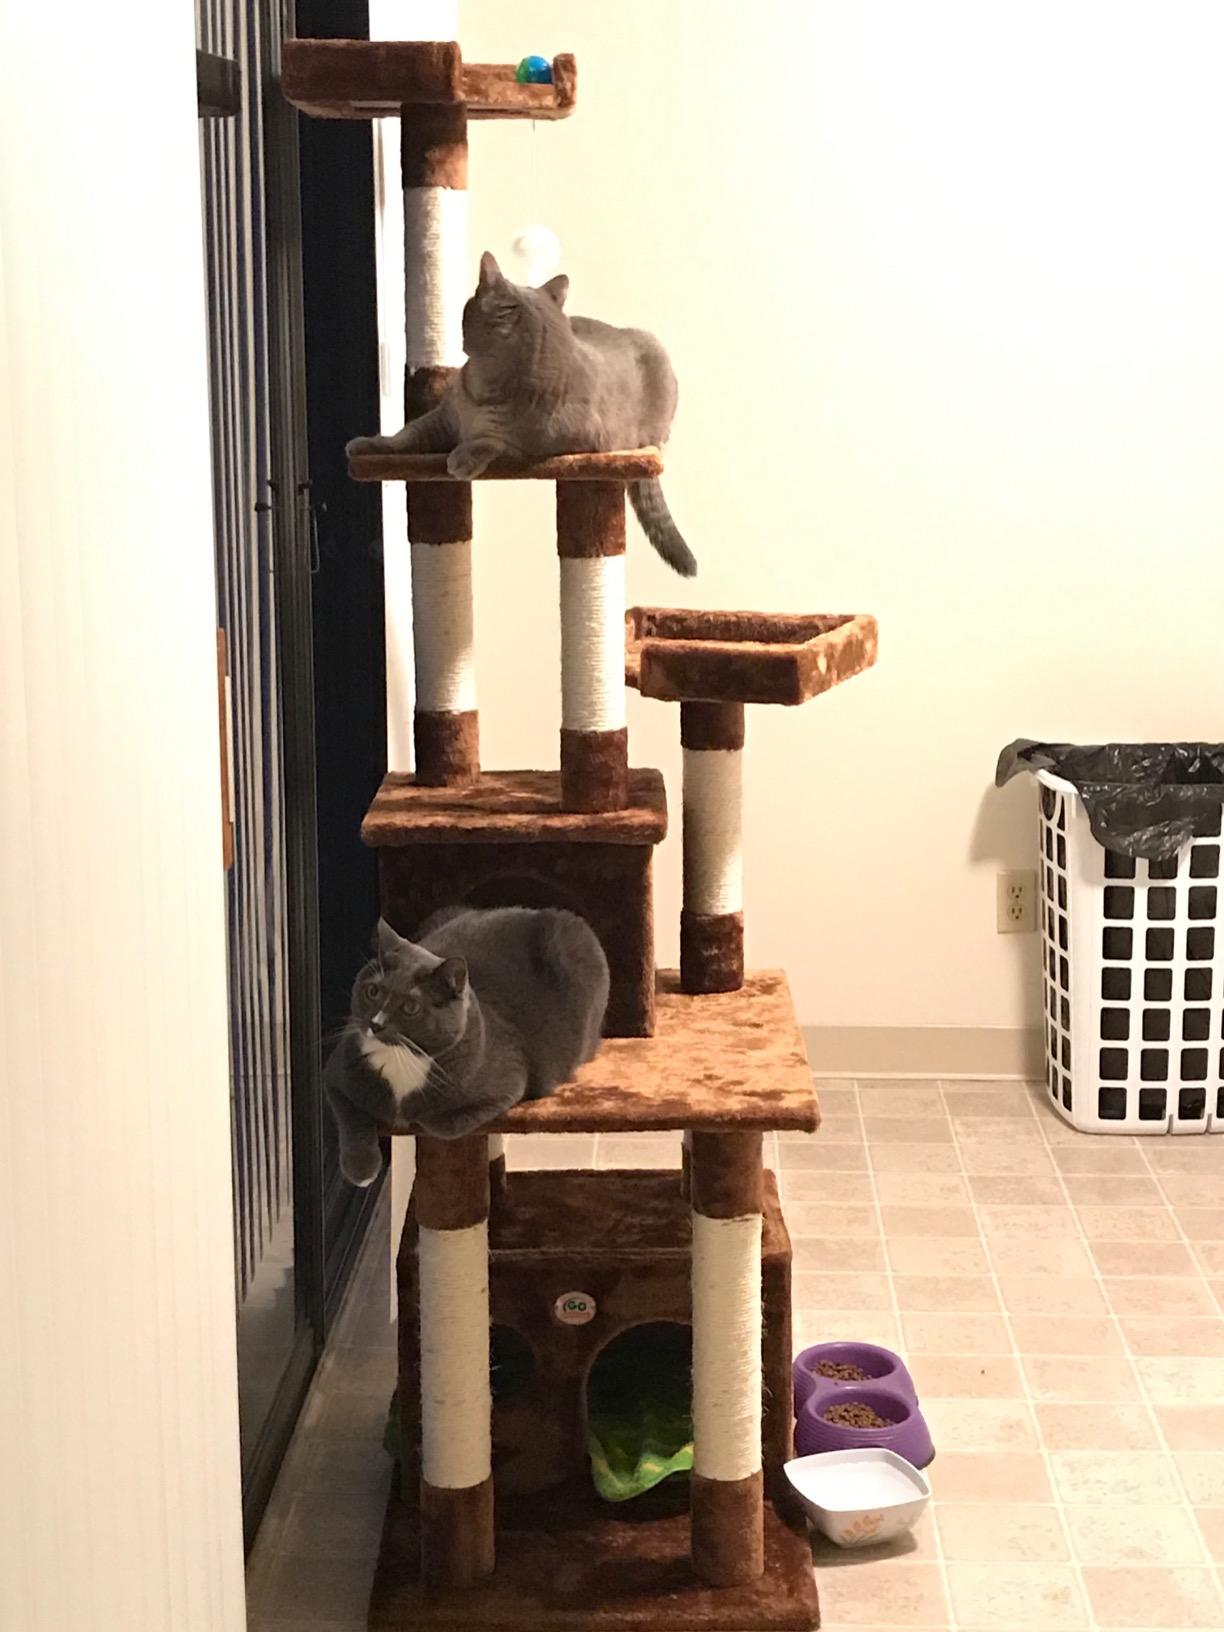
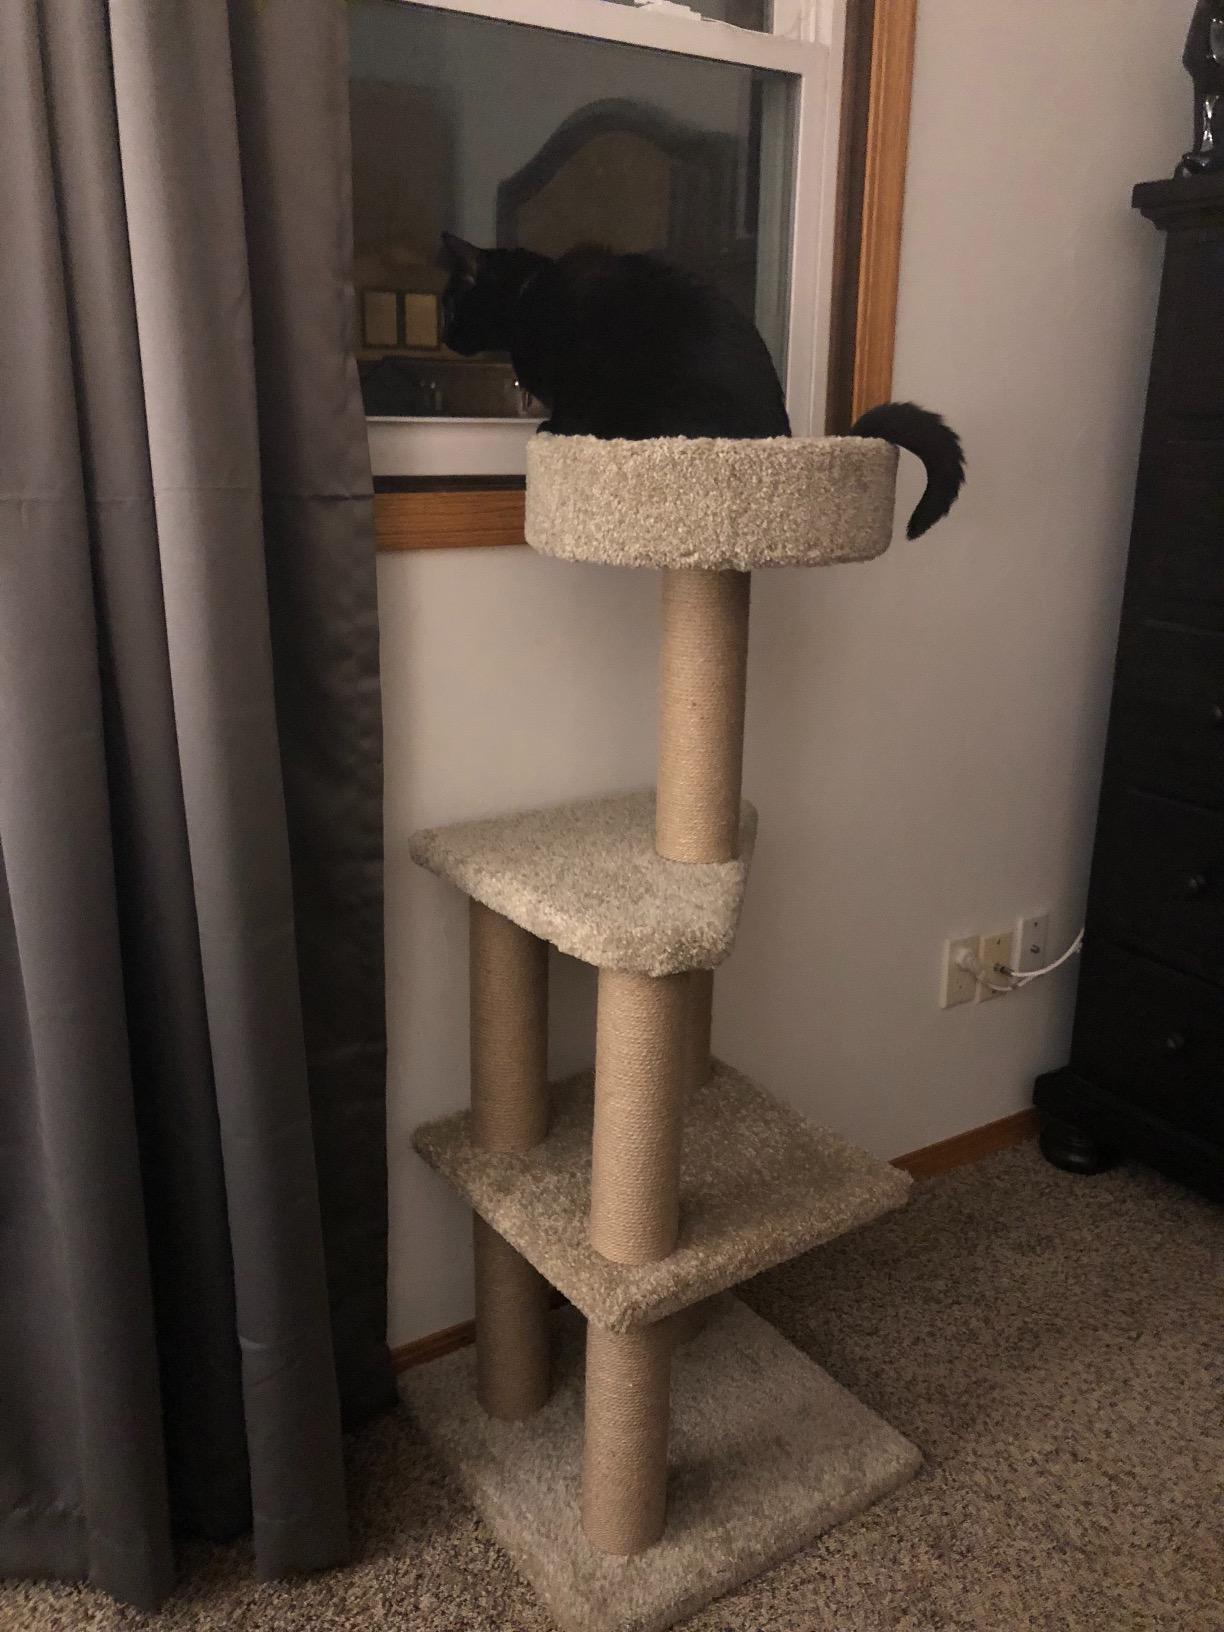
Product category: items_cat tree
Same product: no